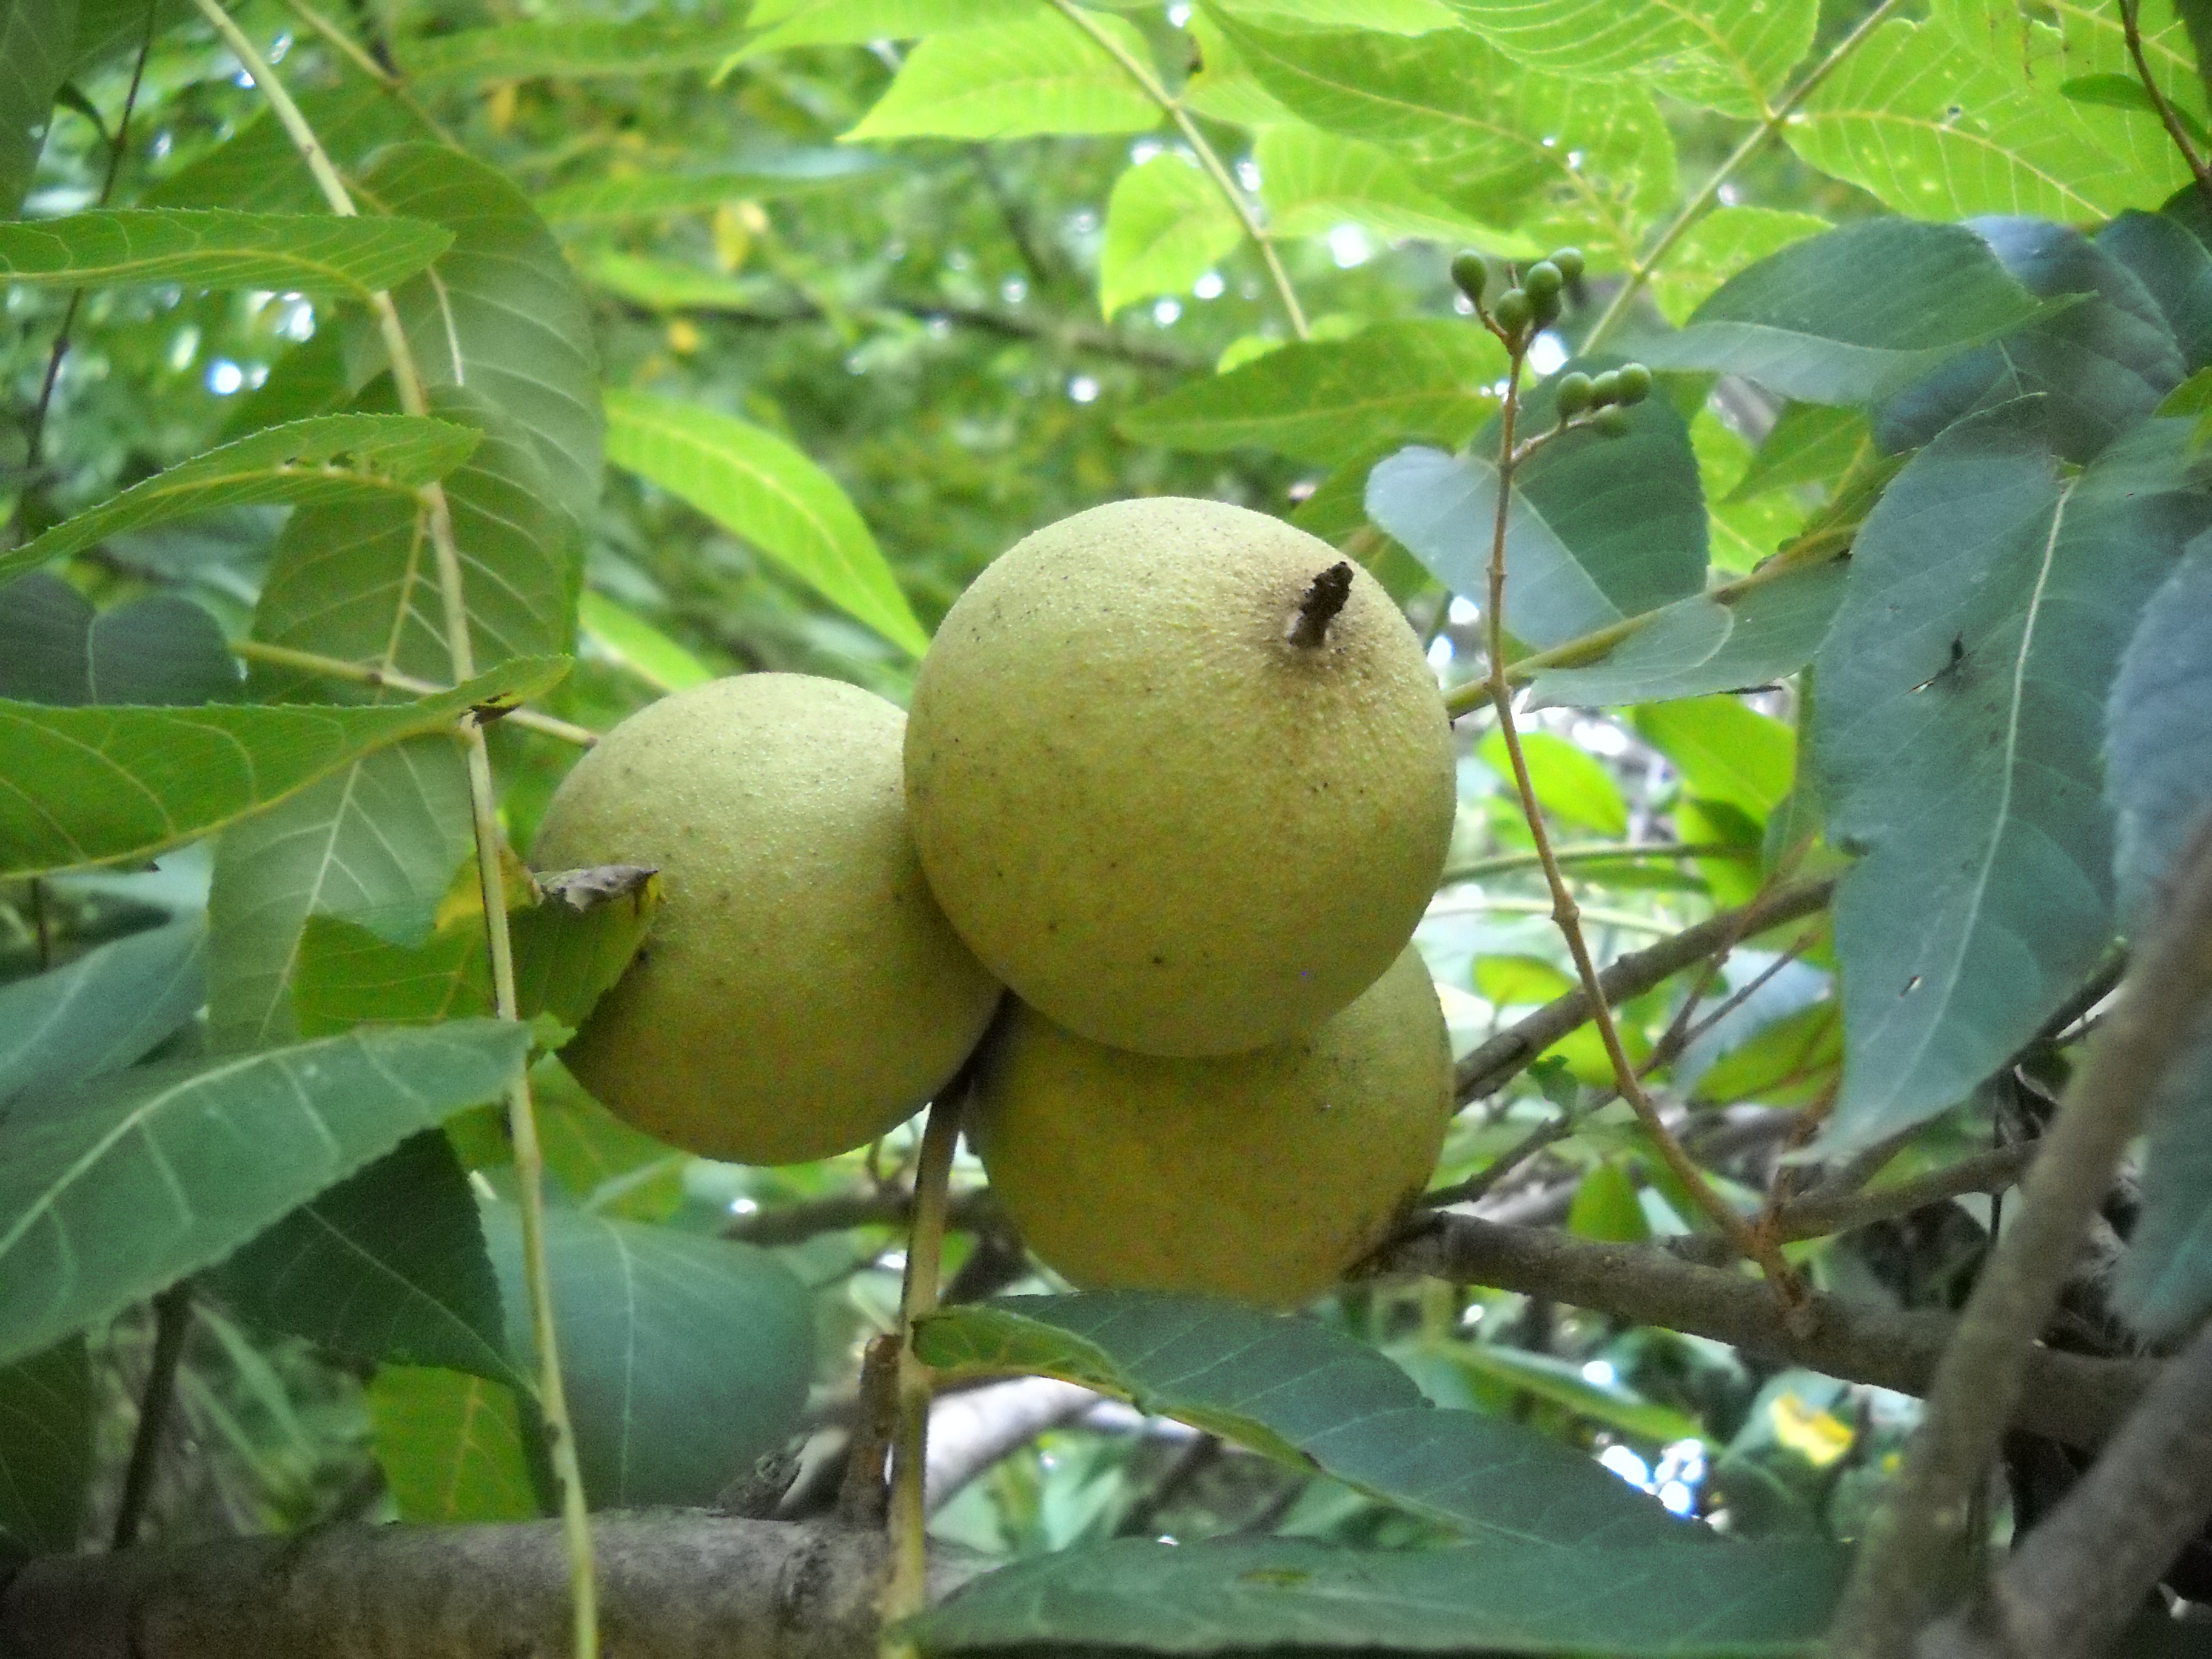
tree, plant, fruit, food, produce, walnut, leaves, fruit tree, citrus, flowering plant, bitter orange, land plant